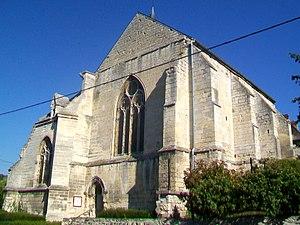
L'église Saint-Denis est une église catholique paroissiale située à Rieux, dans le département de l'Oise, en France. Comme l'église voisine Saint-Martin de Cinqueux, le manque de moyens et le défaut d'entretien depuis le début du XIXᵉ siècle ont eu comme conséquence la destruction de certaines de ses parties, en l'occurrence les bas-côtés et la pyramide en pierre ayant couronnée le clocher. La nef, d'abord condamnée en raison de son mauvais état, est finalement transformée en mairie-école en 1867 et 1870, et sert aujourd'hui de logement. Depuis, l'église proprement dite se résume au chœur gothique du XIIIᵉ siècle et à l'ancien transept partiellement roman du premier tiers du XIIIᵉ siècle. Existe aussi une ancienne chapelle de la fin du XIIIᵉ siècle, transformée en sacristie. Ce sont le chœur-halle de trois travées de dimensions identiques, avec quelques sculptures fort curieuses, et les éléments romans du transept, avec des chapiteaux historiés d'une facture archaïque et des voûtes en berceau authentiques, qui font l'intérêt principal de l'église. Elle possède également trois fenêtres gothiques avec un remplage rayonnant très élaboré, et la base d'un clocher octogonal roman.